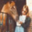
Label: horse